Garment Workers' Union

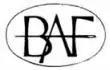
Logo of the union

The Garment Workers' Union (BAF) was a trade union representing workers in the clothing industry in Norway.